NXT Arrival

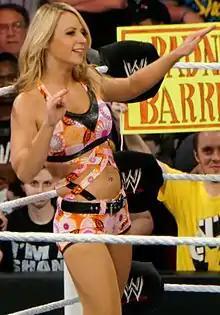
Emma, the challenger for the NXT Women's Championship at NXT Arrival.

The NXT Women's Championship was defended at NXT Arrival by Paige against Emma. Back on the July 24, 2013 episode of "NXT", Paige defeated Emma in the finals of the tournament to crown the inaugural NXT Women's Champion. Emma earned number one contendership status to Paige's title on the August 7 episode of "NXT" by winning a dance-off. Emma later successfully defended her number one contender status against Natalya on the January 1, 2014 "NXT". It was announced on the February 12 episode of "NXT" that Emma would receive her championship match at NXT Arrival.